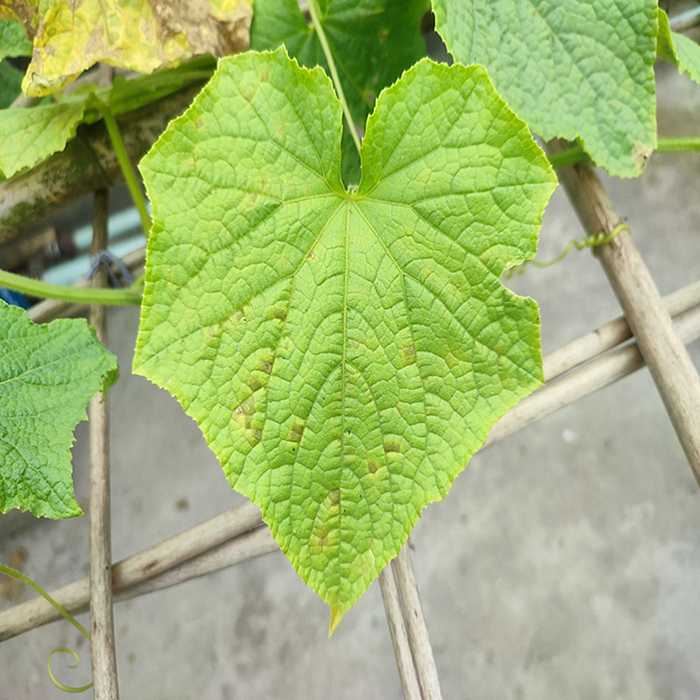
Plant: Cucumber
Label: Downy mildew